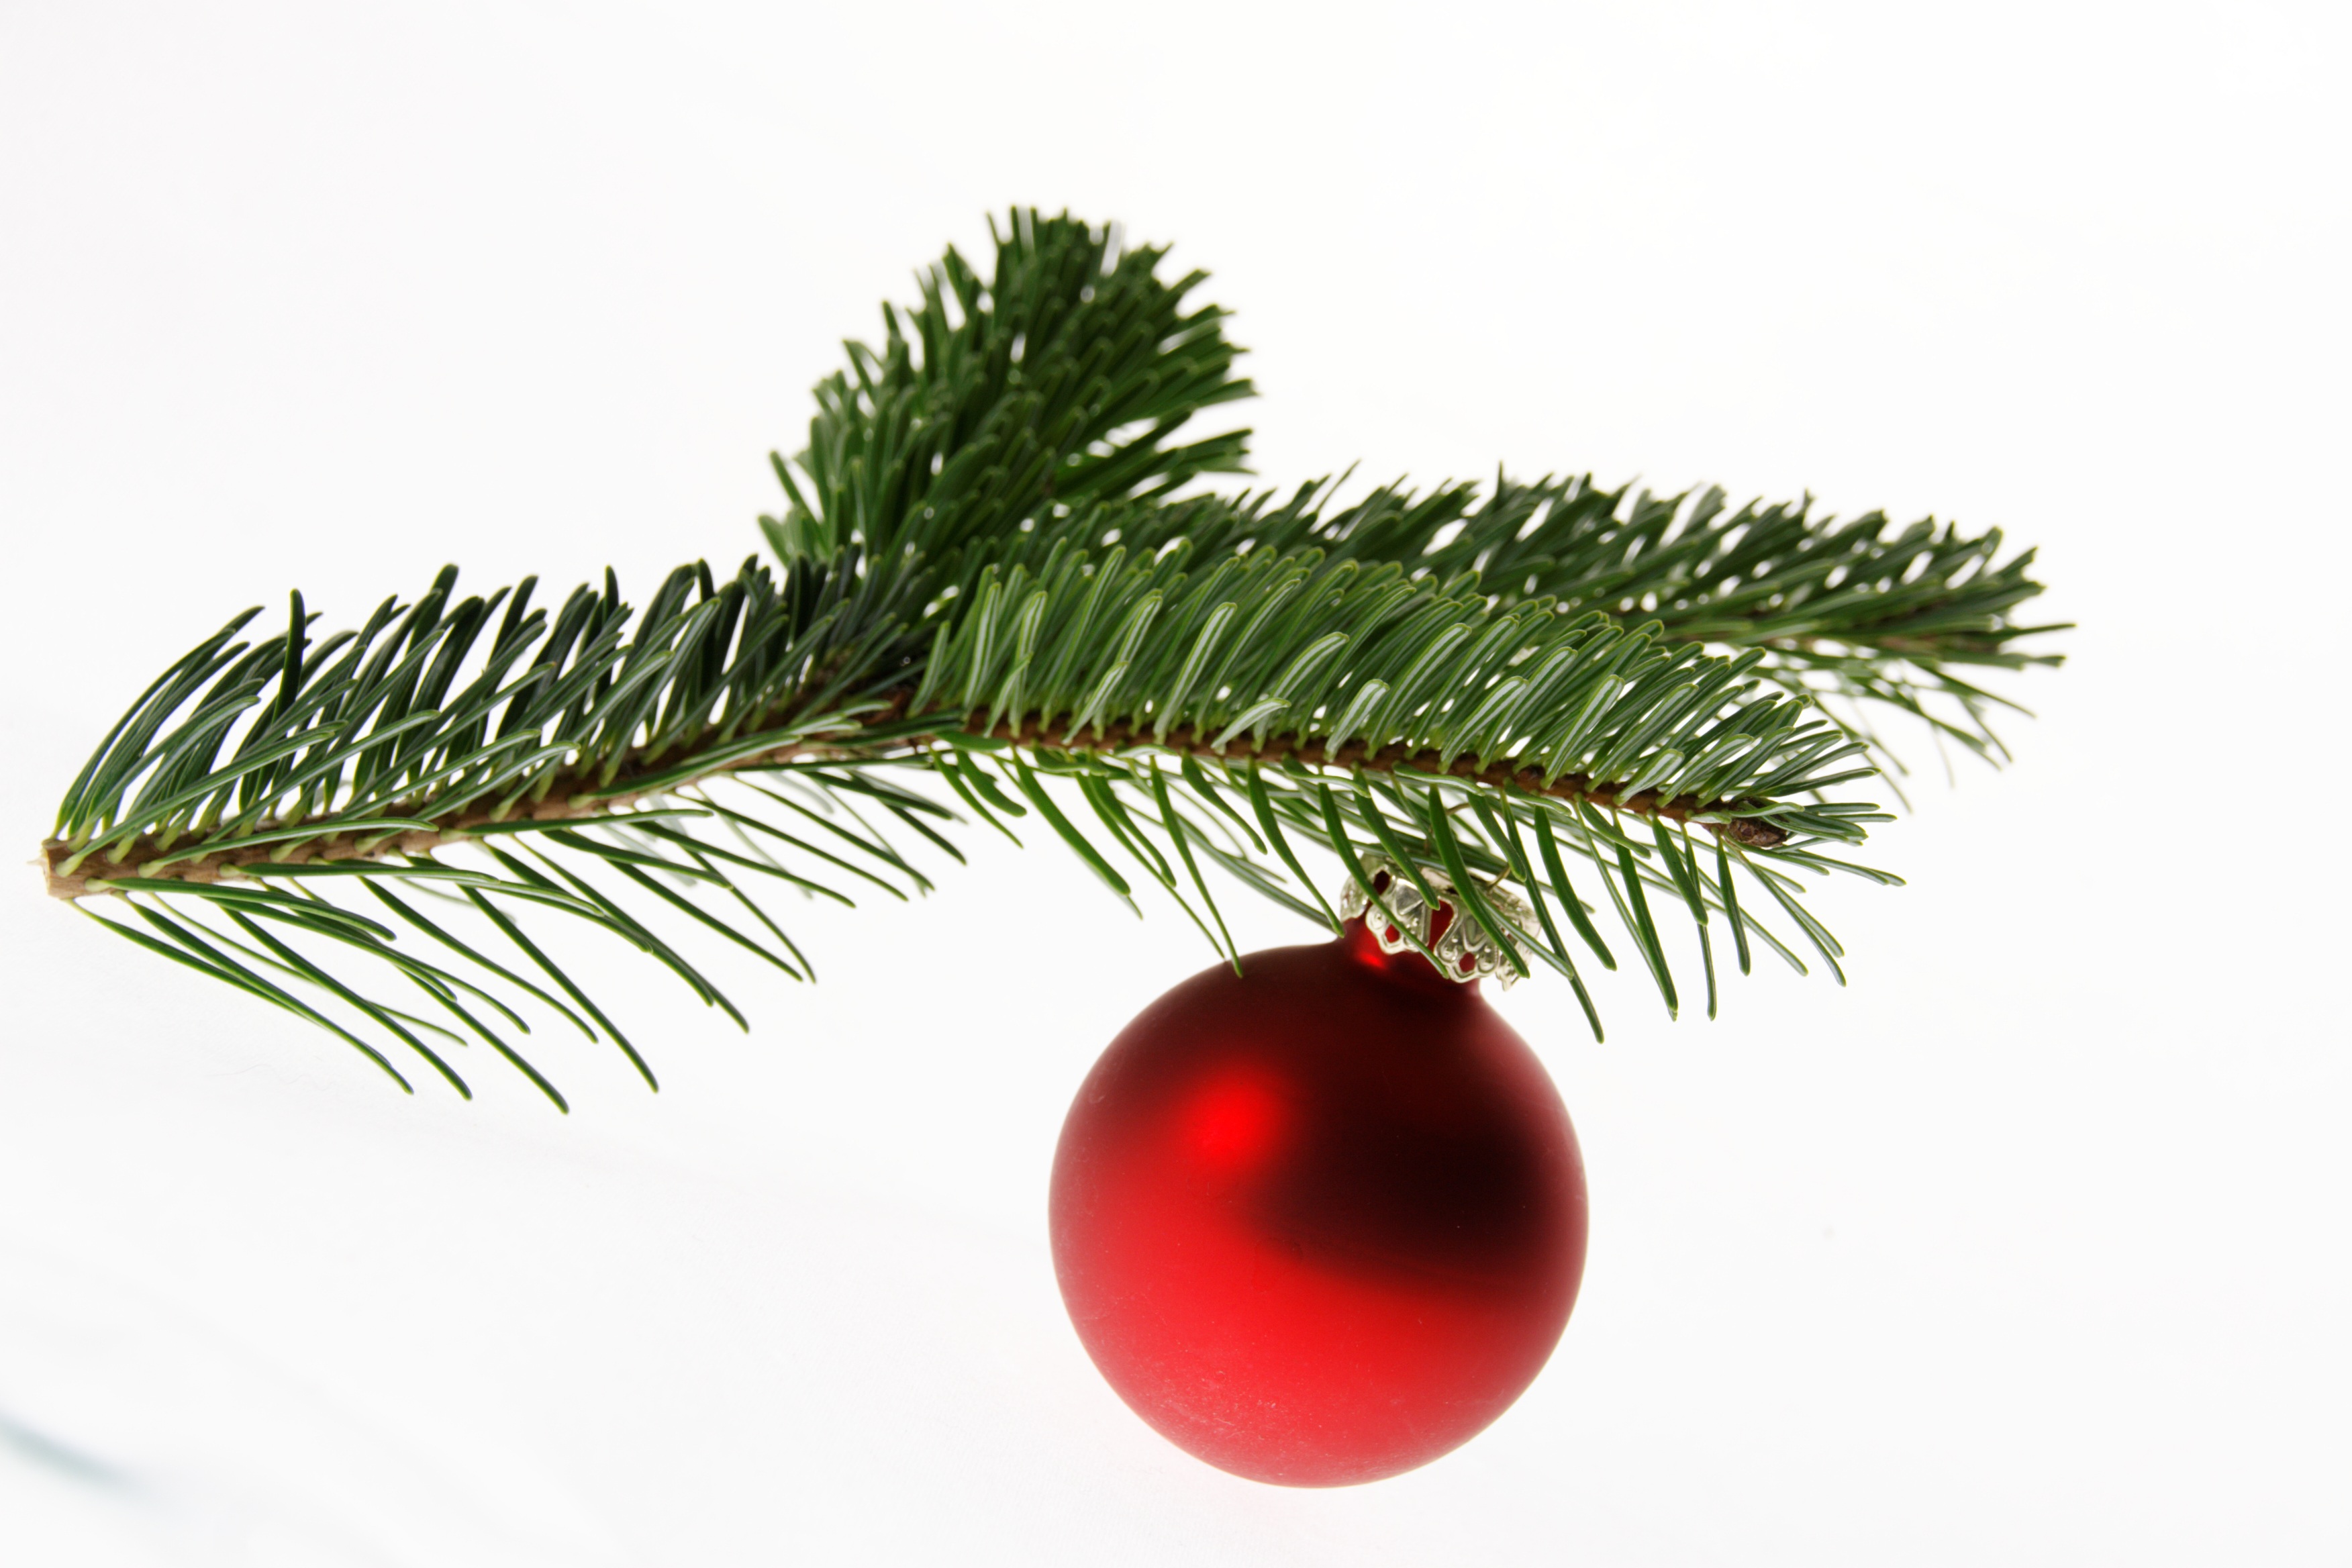
tree, branch, plant, christmas, fir, christmas tree, twig, deco, conifer, christmas decoration, spruce, ball, festive decorations, christmas decorations, nordmann fir, woody plant, land plant